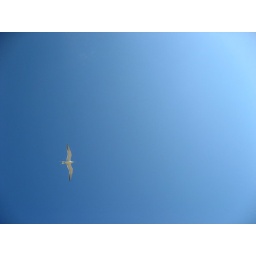
Crested tern in flight against a blue sky